St Kilda, Scotland

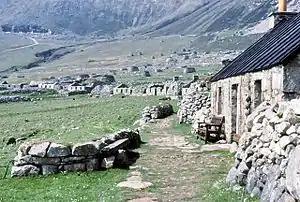
The Village Street showing restoration work

The origins of "Hiort", and its anglicized form "Hirta",which long pre-date "St Kilda", are similarly obscure. Watson derives it from the Gaelic word , meaning "death", noting that although Alexander MacBain suggested "that the ancient Celts fancied this sunset isle to be the gate to their earthly paradise" the connection was more likely to be to the dangers of living on St Kilda, which "in the Hebrides is regarded as a penitentiary rather than a gate to paradise". It has also been said to mean "the western land", from the Gaelic although this theory presents difficulties. It may not be Gaelic in origin at all, but rather Norse. Taylor derives it from the Norse word , meaning "stags", on account of the islands' "jagged outlines". In support of this theory, he notes that "Hirtir" appears in the 13th-century as a name for an island group in the Hebrides.